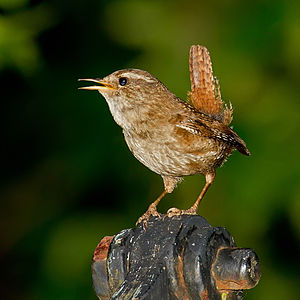
Gærdesmutte
Gærdesmutten er en fugleart i gærdesmuttefamilien. Den bliver 9,5 – 12 cm lang og vejer 8 – 13 gram. Den er dermed Danmarks næstmindste fugl efter fuglekongen. Gærdesmutten yngler i skove, parker og haver, oftest hvor der findes tæt krat.